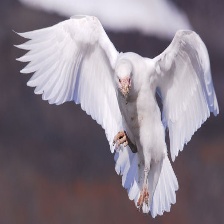
Species: SNOWY SHEATHBILL
Scientific name: CHIONIS ALBUS